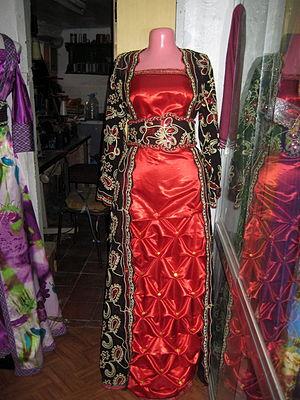
Au Maroc, la cérémonie nuptiale est fondée sur des rites précis et des coutumes ancestrales. L'union issue de cette cérémonie nuptiale, est encadrée par la religion islamique.